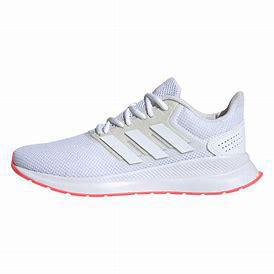
Brand: Adidas
Model: Runfalcon 5